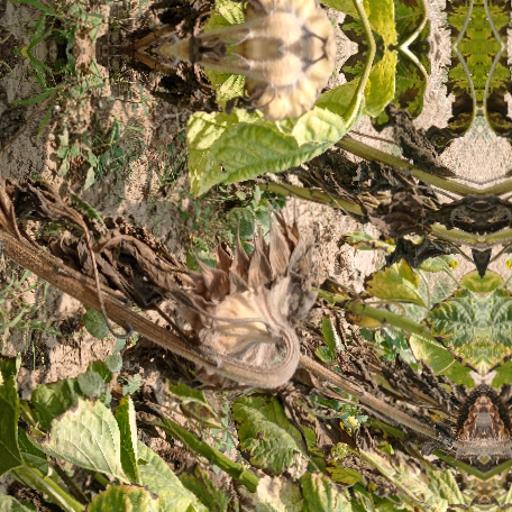
Label: Gray_mold